The Bye Bye Man

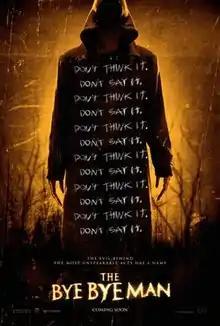
Theatrical release poster

The Bye Bye Man is a 2017 American supernatural horror film directed by Stacy Title (in her final directed film before her death) and written by Jonathan Penner, based on the chapter "The Bridge to Body Island" in Robert Damon Schneck's book "The President's Vampire". The film stars Douglas Smith, Lucien Laviscount, Cressida Bonas, Doug Jones, Carrie-Anne Moss, Faye Dunaway, and Jenna Kanell.